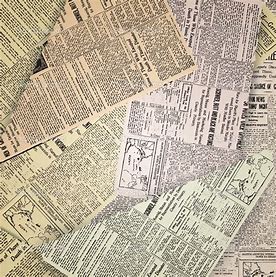
Waste category: paper